Grease fitting

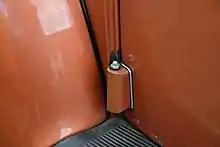
A grease nipple on the driver's door of a 1956 VW Beetle

A grease fitting, grease nipple, Zerk fitting, grease zerk, Alemite fitting, or divit is a metal fitting used in mechanical systems to feed lubricants, usually lubricating grease, into a bearing under moderate to high pressure using a grease gun.